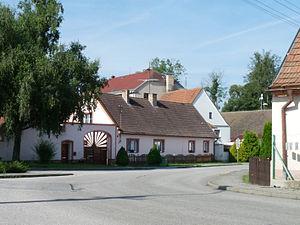
Plav est une commune du district de České Budějovice, dans la région de Bohême-du-Sud, en République tchèque. Sa population s'élevait à 419 habitants en 2020.